KwaZulu-Natal Elimination and Prevention of Re-emergence of Slums Act, 2007

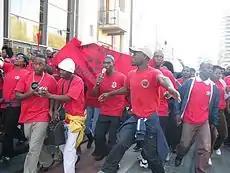
Abahlali baseMjondolo protest the Slums Act at the Constitutional Court

The squatters' movement Abahlali baseMjondolo took the government to court to have the Act declared unconstitutional. It lost in the KwaZulu-Natal High Court, Durban but then appealed directly to the Constitutional Court.